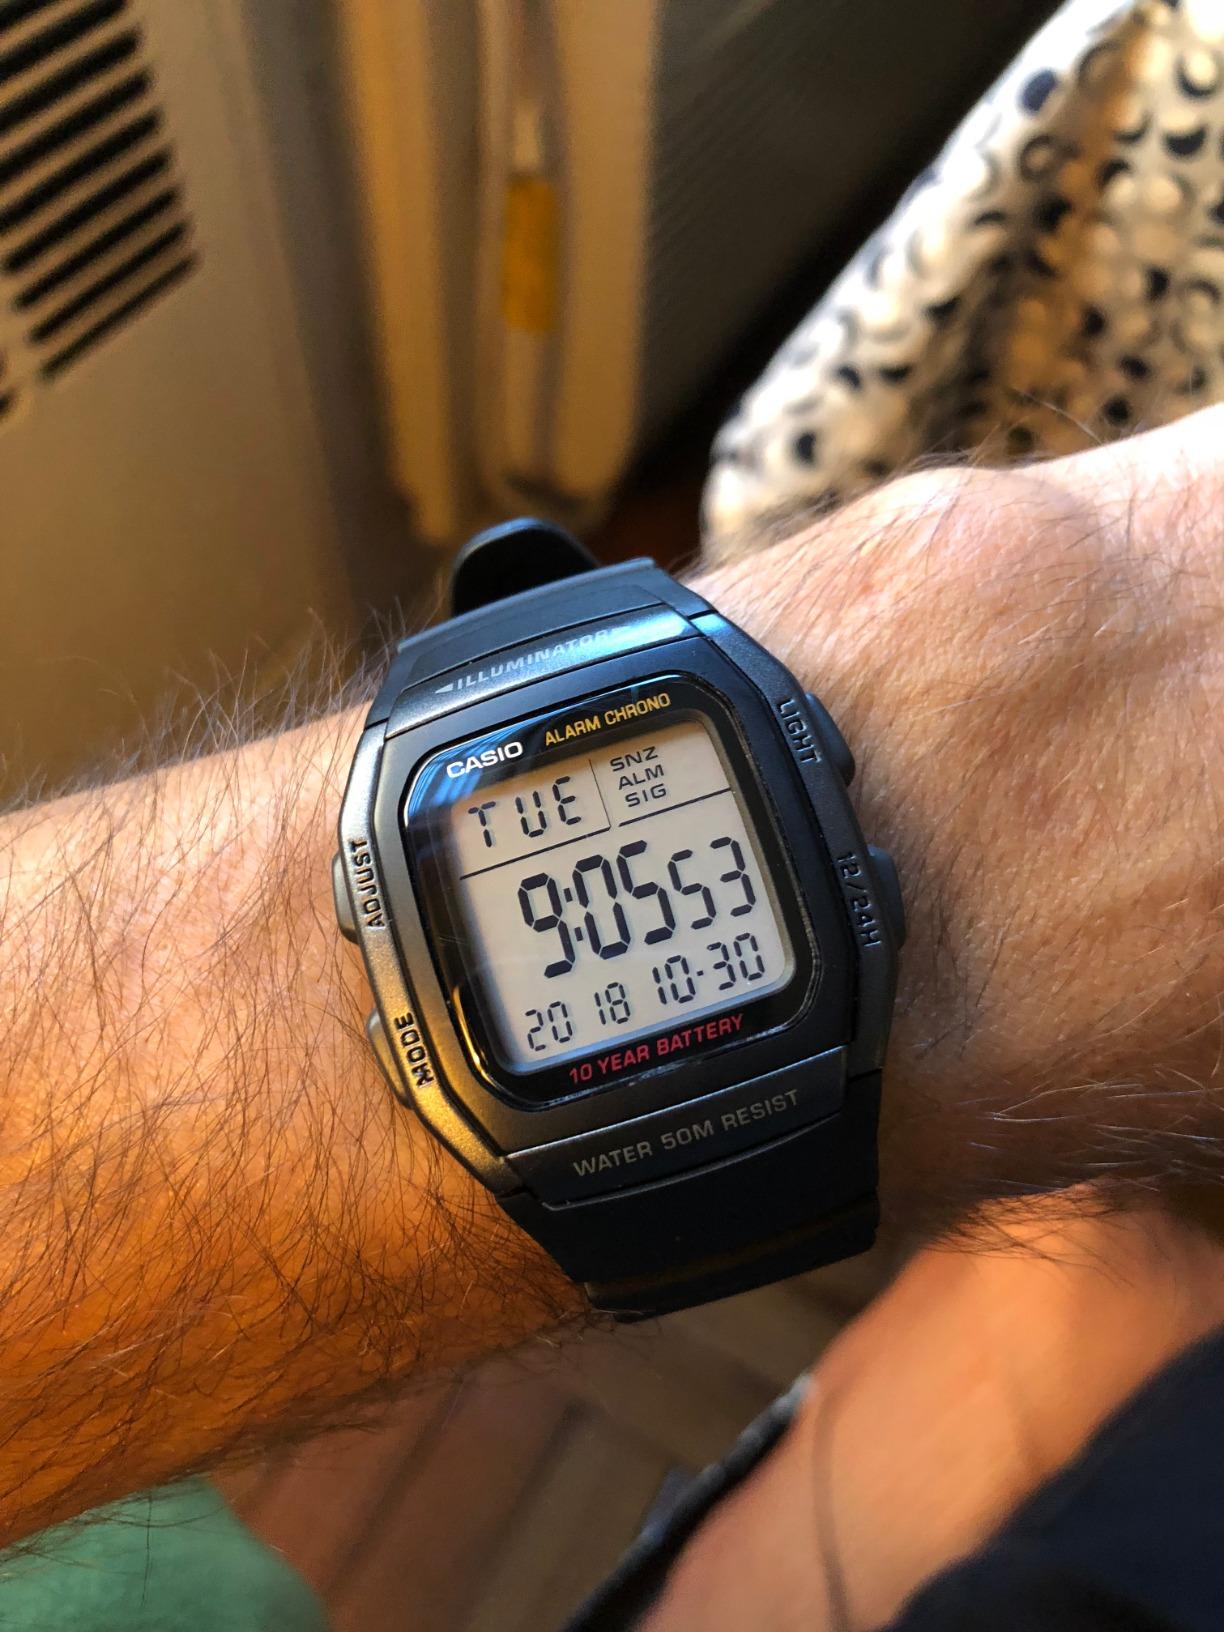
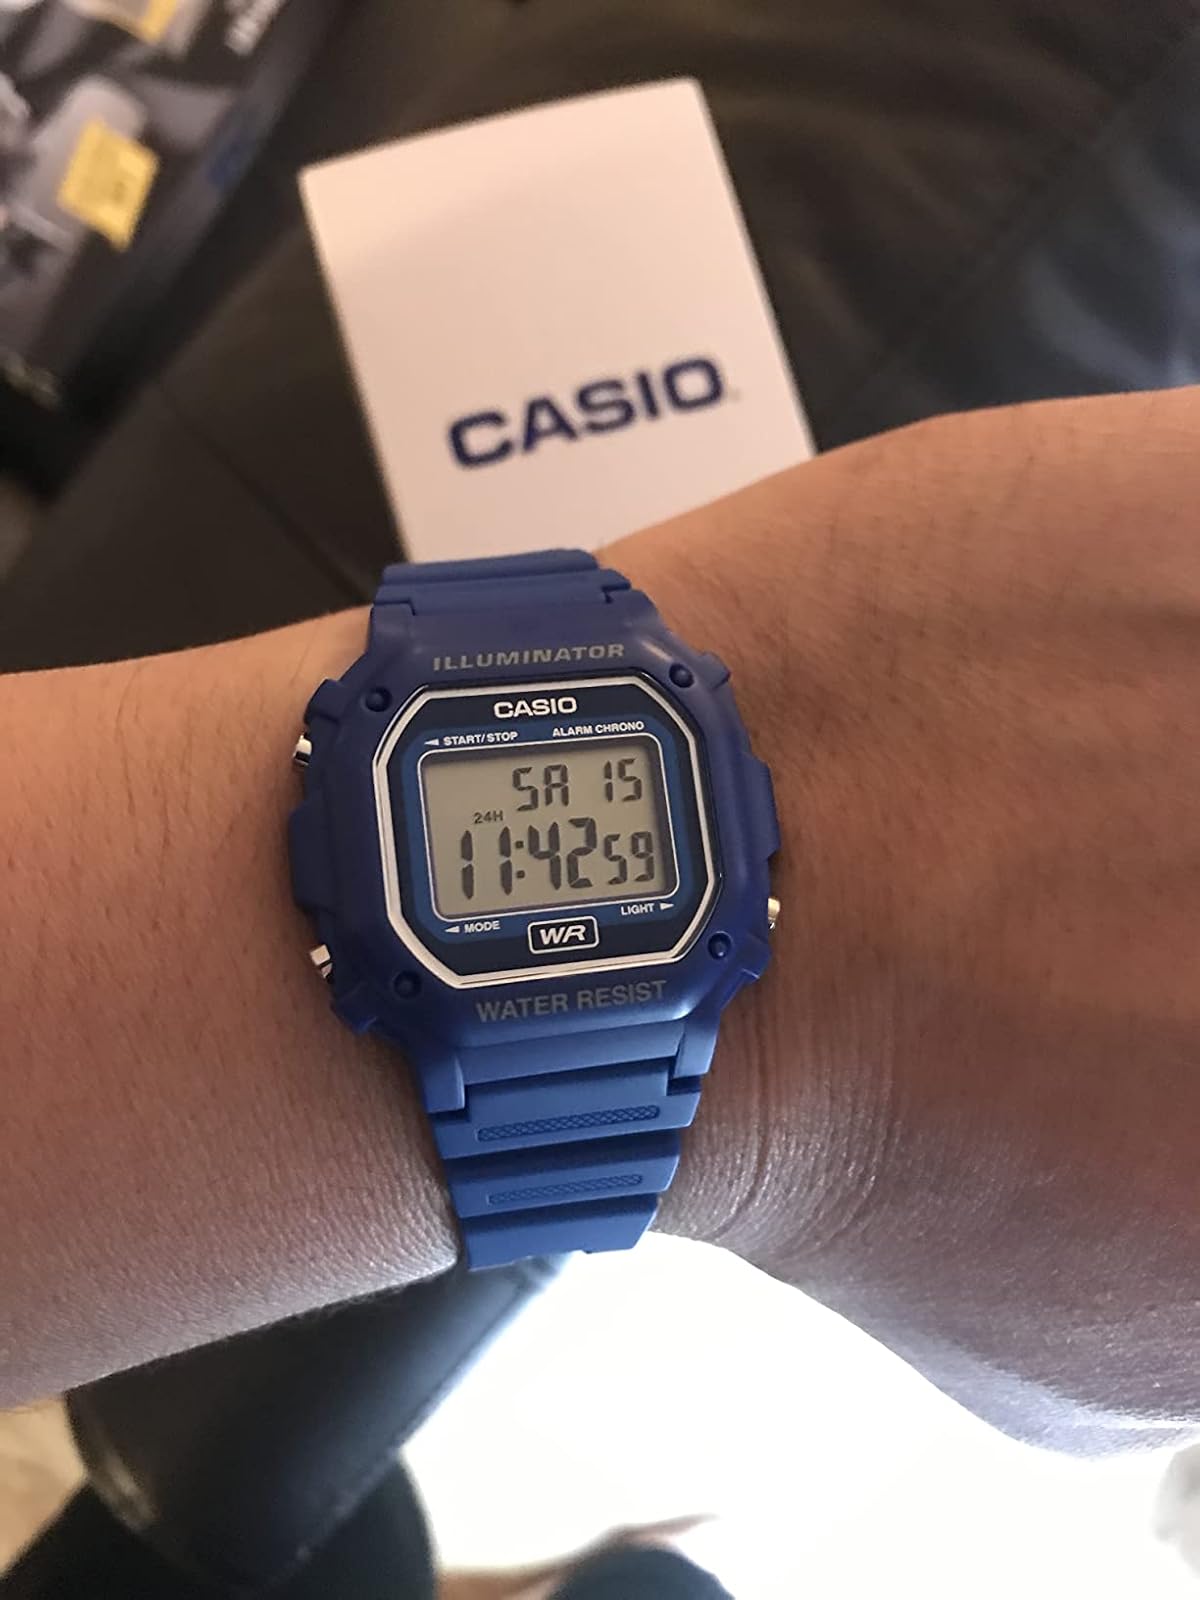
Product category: accessories_watch
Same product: no